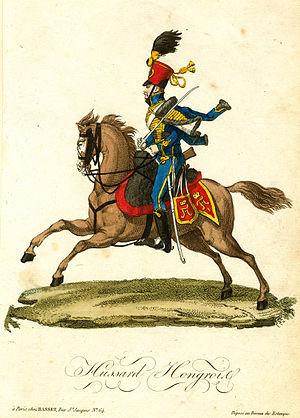
Hussard Hongrois